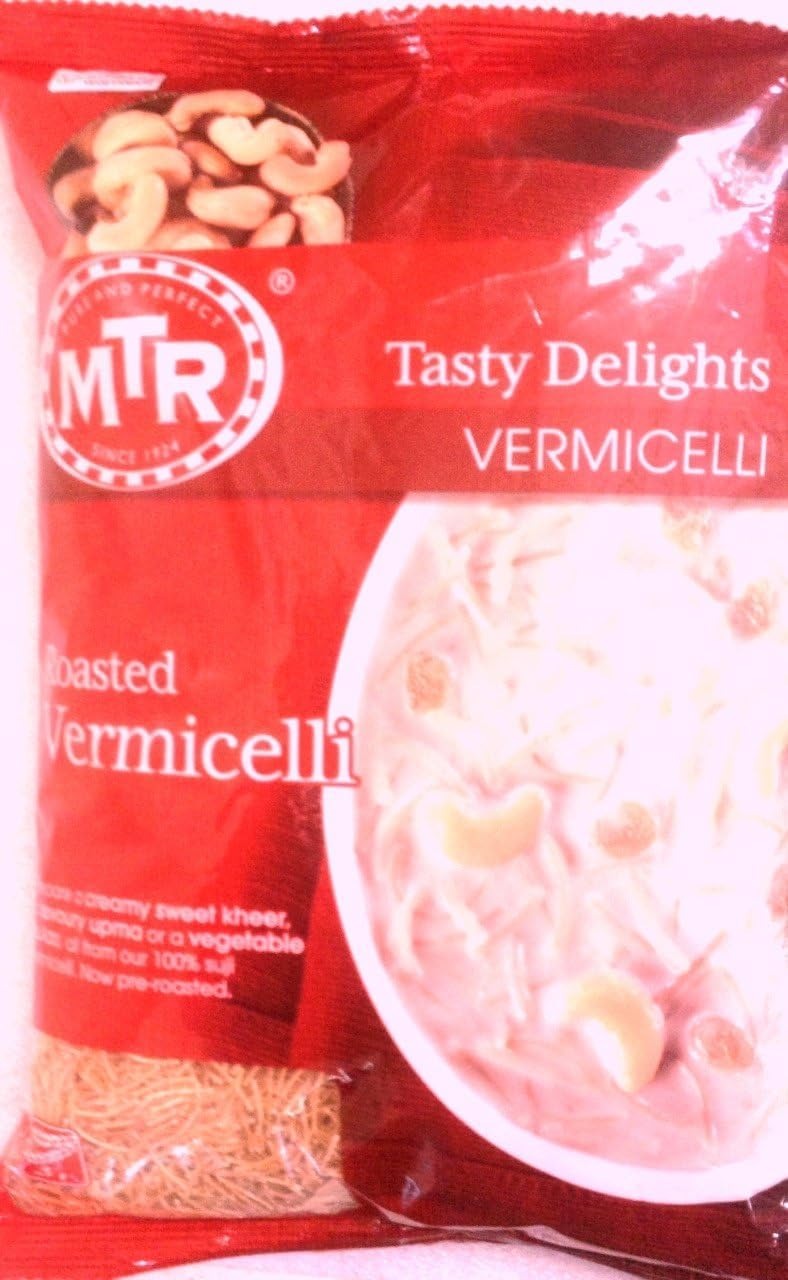
Item Name: MTR Tasty Delights Roasted Vermicelli - 32oz., 900g
Bullet Point 1: Product Type:Grocery
Bullet Point 2: Item Package Dimension:4.1 cm L X17.8 cm W X43.2 cm H
Bullet Point 3: Item Package Weight:0.907 kg
Bullet Point 4: Item Package Quantity:1
Value: 1.0
Unit: Count

Price: 15.44